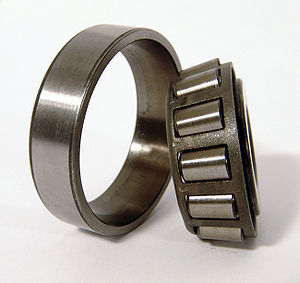
Maskinleje
konisk rulleleje.
Et maskinleje eller blot leje er en maskindel, der gør det muligt for to eller flere objekter at rotere eller glide i forhold til hinanden og dets formål er at mindste friktion og/eller slitage. Mange lejer behøver at blive smurt.